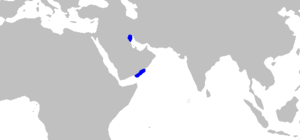
Carcharhinus leiodon est une espèce de requin de la famille des Carcharhinidae. Il est connu uniquement par le spécimen type capturé dans le Golfe d'Aden au large de l'est du Yémen, et par une poignée de spécimens supplémentaires pris dans le Golfe Persique au large du Koweït. Atteignant 1,2 m de long, cette espèce a un corps trapu de couleur verdâtre, un museau court et des ailerons à pointes noires. Elle se distingue des espèces semblables par ses dents, qui sont étroites, droites et à bord lisse.